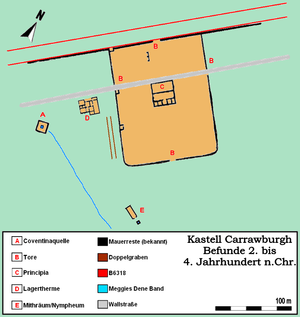
Cet article porte sur les forts et autres structures du mur d'Hadrien, système de fortifications fait de pierre et de terre et édifié de 122 à environ 128 dans l'ancienne province romaine de Bretagne, aujourd'hui en Cumbria et Northumberland dans le nord de l'Angleterre.